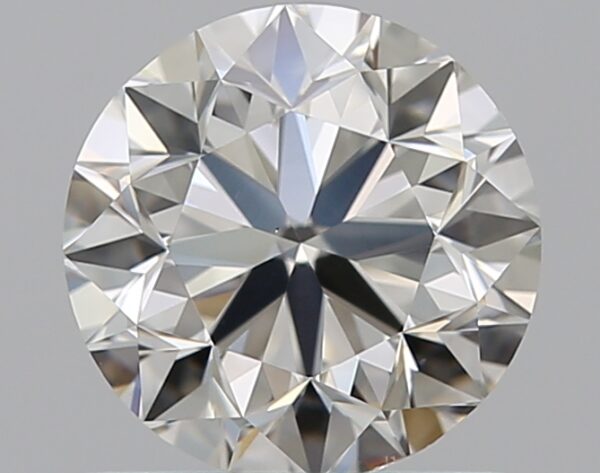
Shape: round
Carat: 0.9
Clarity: VS2
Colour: H
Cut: VG
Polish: EX
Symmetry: VG
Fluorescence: N
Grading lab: GIA
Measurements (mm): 5.97 x 6.03 x 3.88